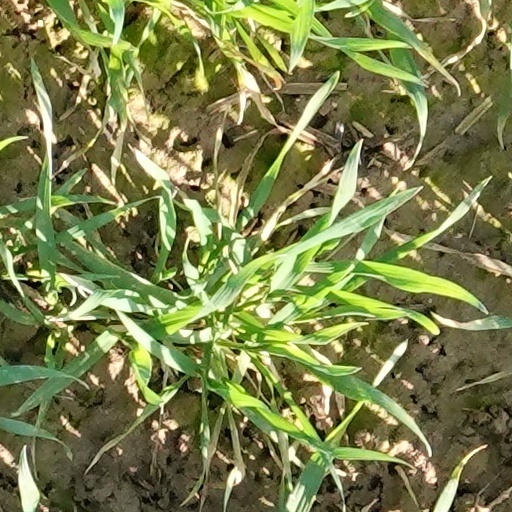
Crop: wheat